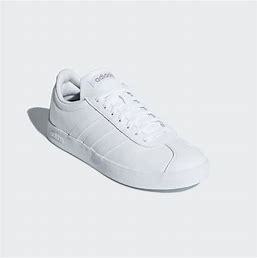
Brand: Adidas
Model: VL Court 2